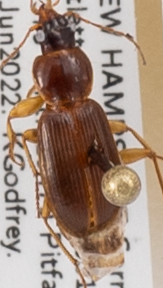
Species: Synuchus impunctatus
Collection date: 2022-06-22
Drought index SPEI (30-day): -1.058
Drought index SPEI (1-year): -0.362
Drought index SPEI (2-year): -1.13